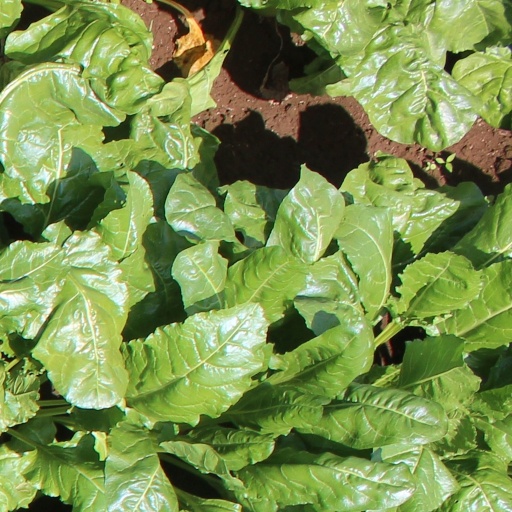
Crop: sugar beet